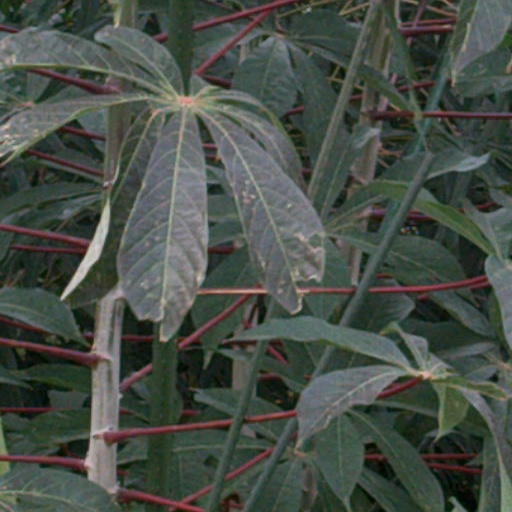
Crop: cassava